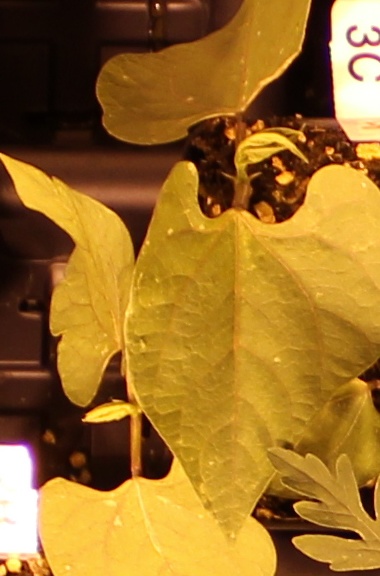
Label: Blackbean